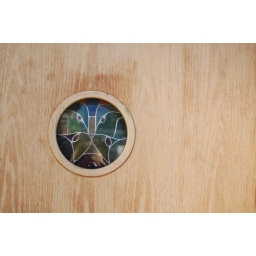
Window in the wooden door